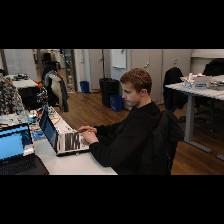
Label: Human